Joseph Ashitey Hammond

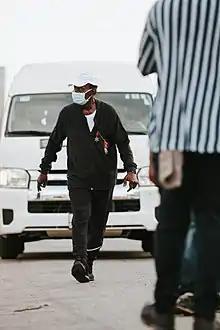

He was congratulated by Prince Harry, Duke of Sussex in June, and was informed later the same month he was to receive a Commonwealth Points of Light award from the Late Elizabeth II, as head of the Commonwealth of Nations. (Hammond had previously met Prince Harry in November 2019, at the Field of Remembrance war memorial event at Westminster Abbey.) In July, having raised £40,000, he was visited at home in Osu by the British Deputy High Commissioner, Thomas Hartley, and the British defence attaché to Ghana, Lieutenant Colonel Alastair Mckechnie, who delivered him his Points of Lights award and a handwritten letter from King Charles, Prince of Wales.